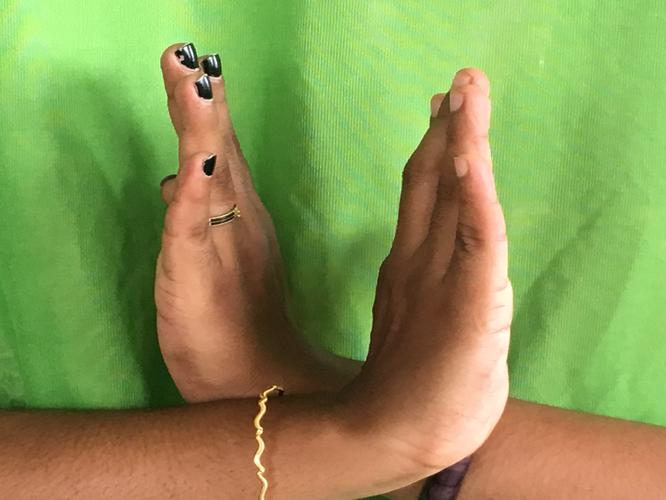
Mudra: Swastikam
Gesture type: double_hand